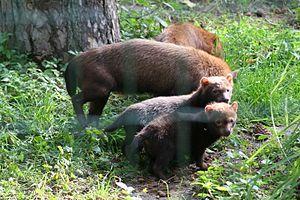
Chiens de buissons (Speothos venaticus). Photo prise au Jardin des Plantes. Paris octobre 2006